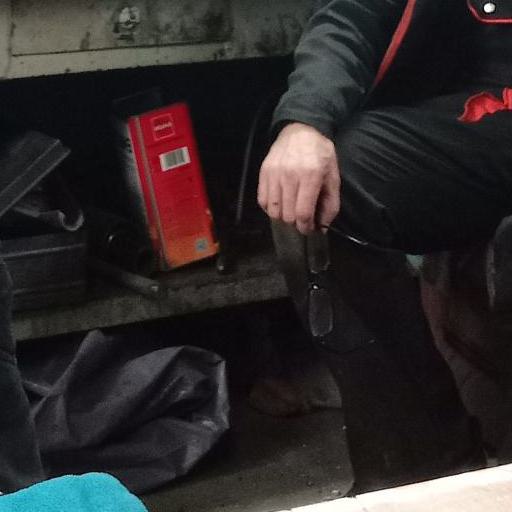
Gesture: no_gesture